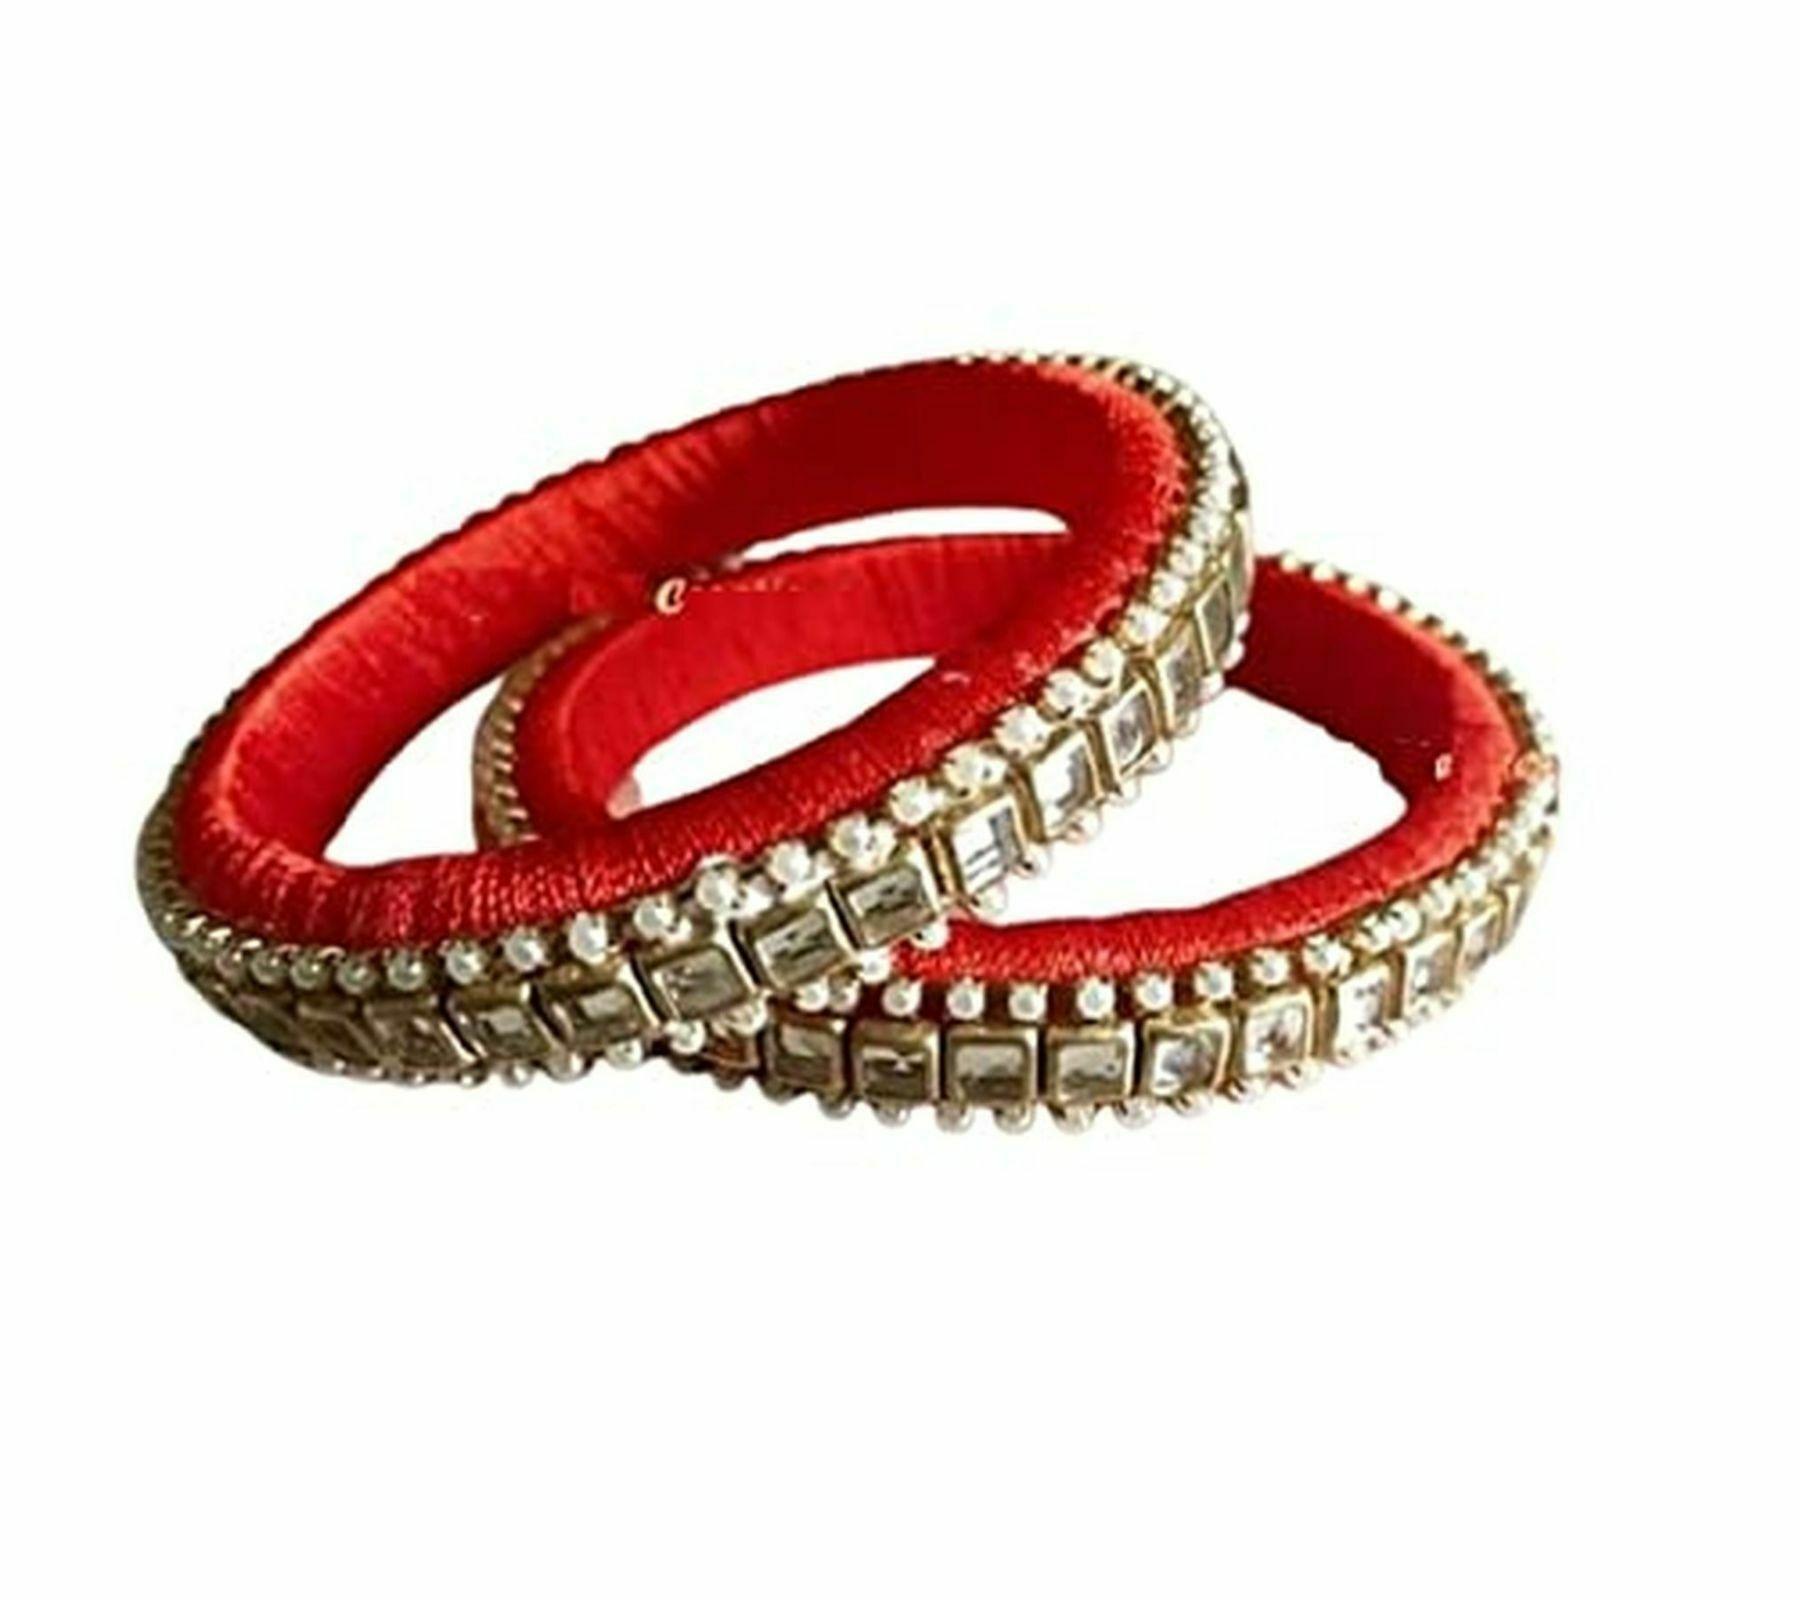
Aashirwad Traders Handmade Red Plastic and Silk Thread Kundan Bangle (Women) - 2.4 (set of 2)
Type: Bracelets
Brand: Aashirwad Traders
Price: Rs. 279
Fashionable trendy and party wear jewelery for womenDisclaimer:2 Bangle
Features: Fashionable trendy and party wear jewelery for women,Silk thread bangles available size2.2, 2.4, 2.6, 2.8, 2.10,Type handmade,material shine silk thread and kundan,Usage traditional, partywear and perfect match for silk saree and the lehengas.,#Unique Designs,#Durable and long-lasting
Included: 2 Bangle